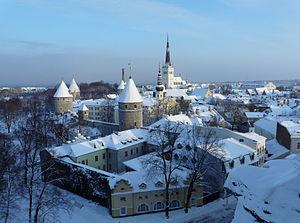
Tallinn est la capitale de l’Estonie et le principal port du pays. Elle est située sur la côte du golfe de Finlande, qui fait partie de la mer Baltique. Son ancien nom, en usage jusqu’en décembre 1918, est Reval en allemand, ou Revel en russe, qu’on désignait alors en français sous la forme Réval.